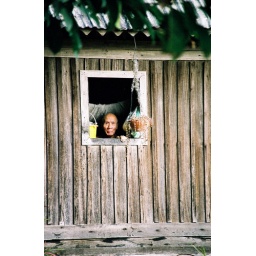
An old man peers out a bedroom window in Nha Trang, Vietnam